Antoine Winfield Sr.

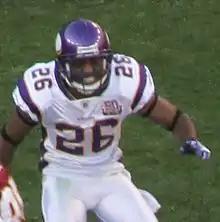
Winfield in 2010

On March 5, 2004, the Minnesota Vikings signed Winfield to a six-year, $34.8 million contract that includes a signing bonus of $10.8 million. Head coach Mike Tice named Winfield and Brian Williams the starting cornerbacks to start the regular season.